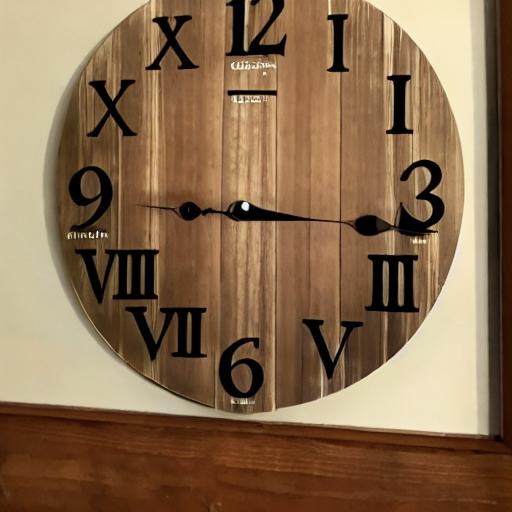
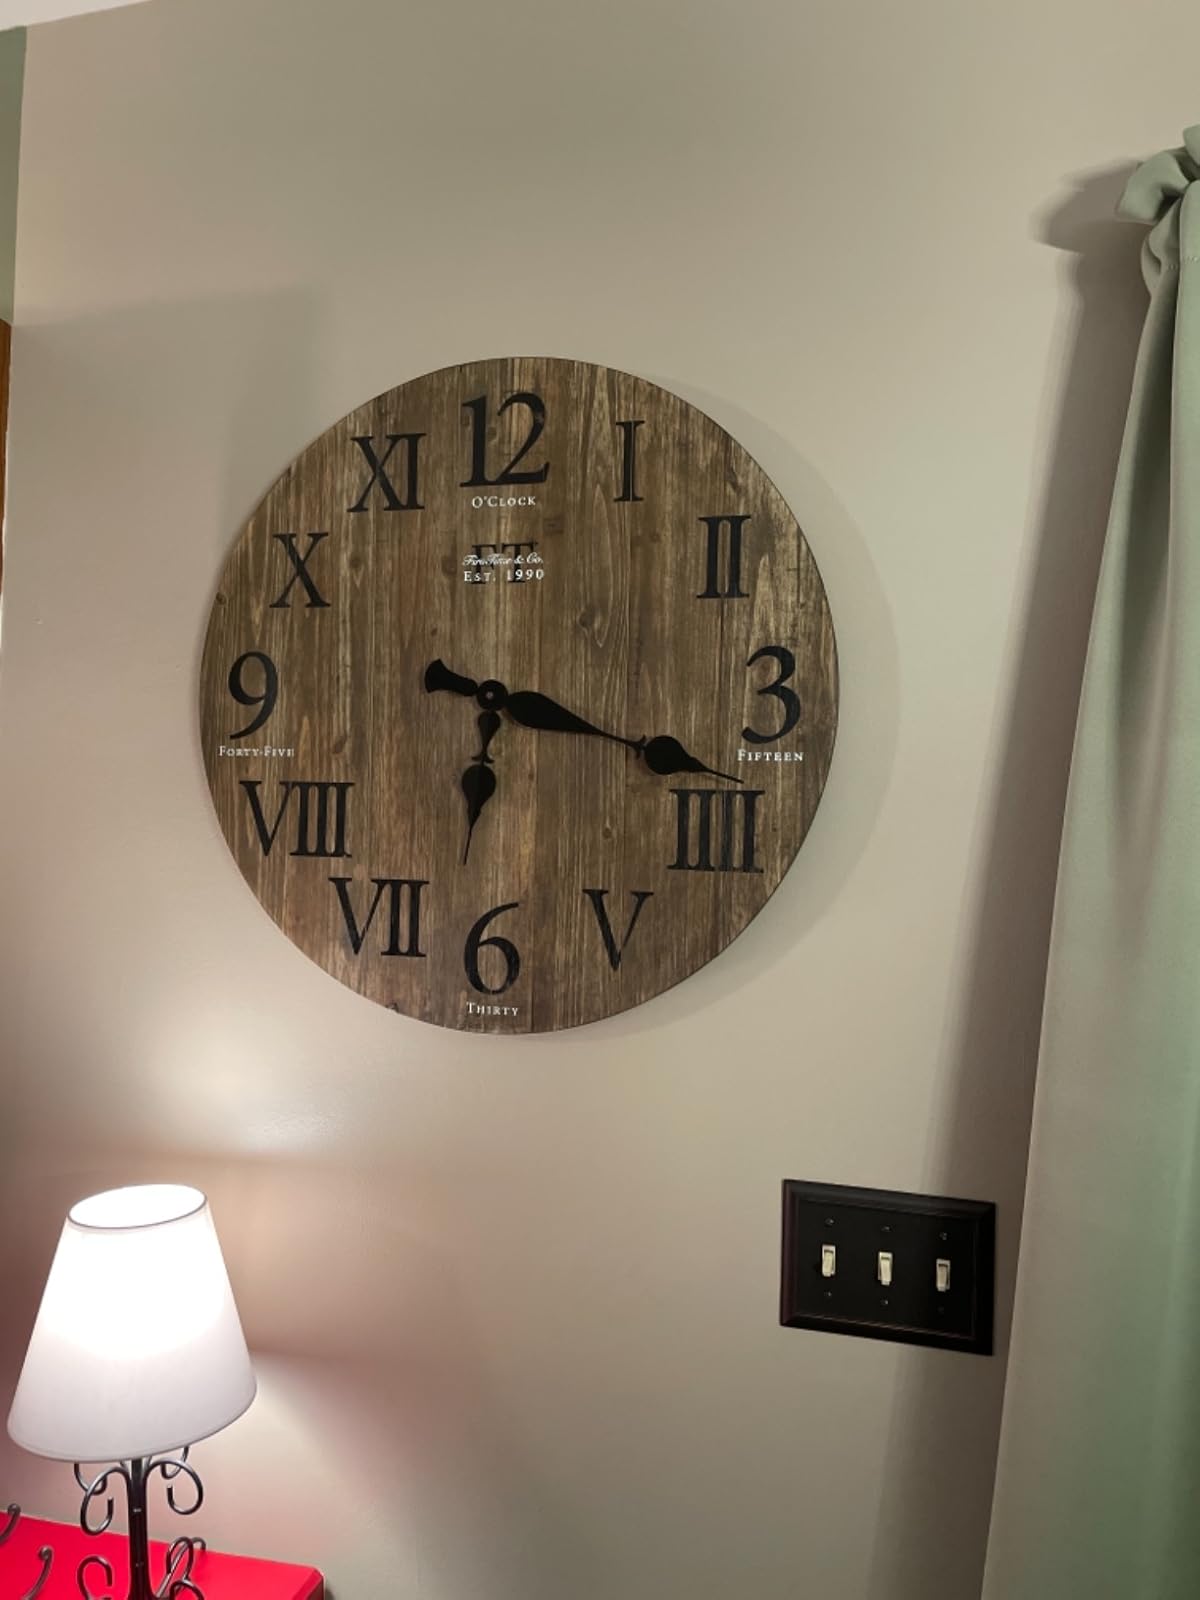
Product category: clock
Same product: no